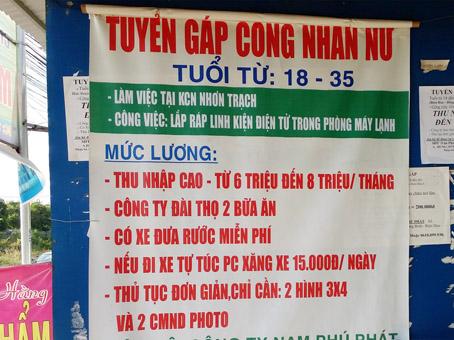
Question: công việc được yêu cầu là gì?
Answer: là lắp ráp linh kiện điện tử trong phòng máy lạnh